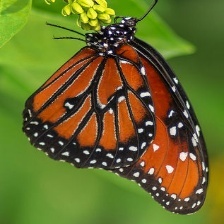
Species: STRAITED QUEEN
Butterfly family (ImageNet category): monarch